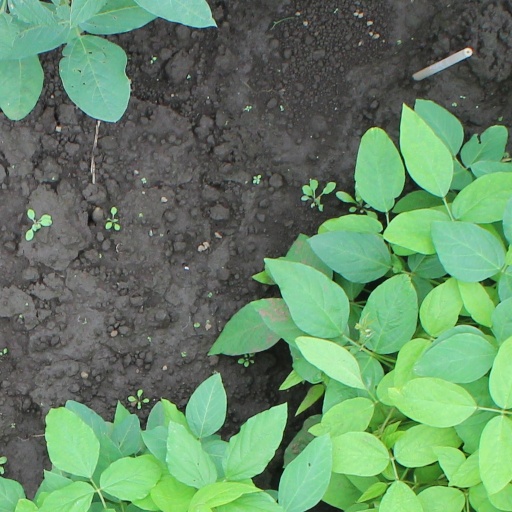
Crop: soybean